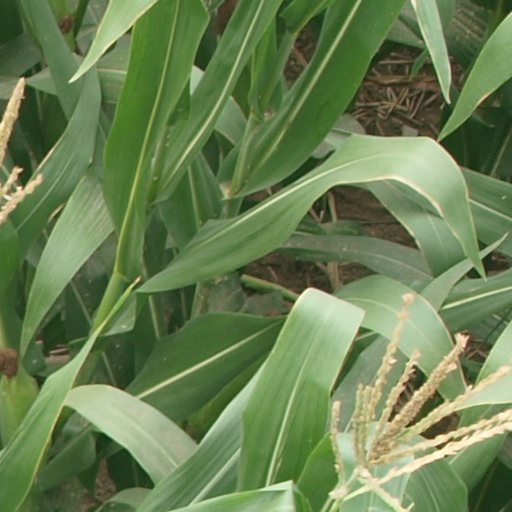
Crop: maize; corn